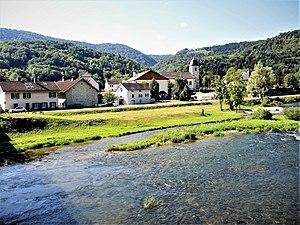
Village de Soulce-Cernay, vu du pont sur le Doubs. Doubs
Soulce-Cernay est une commune française, située dans le département du Doubs et la région Bourgogne-Franche-Comté. Les habitants se nomment les Soulçois et Soulçoises.